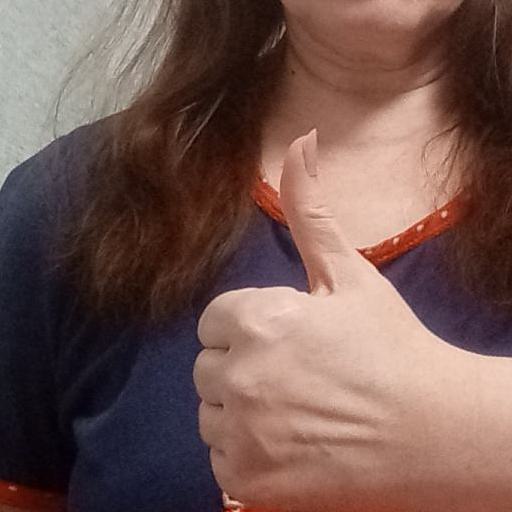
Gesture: like